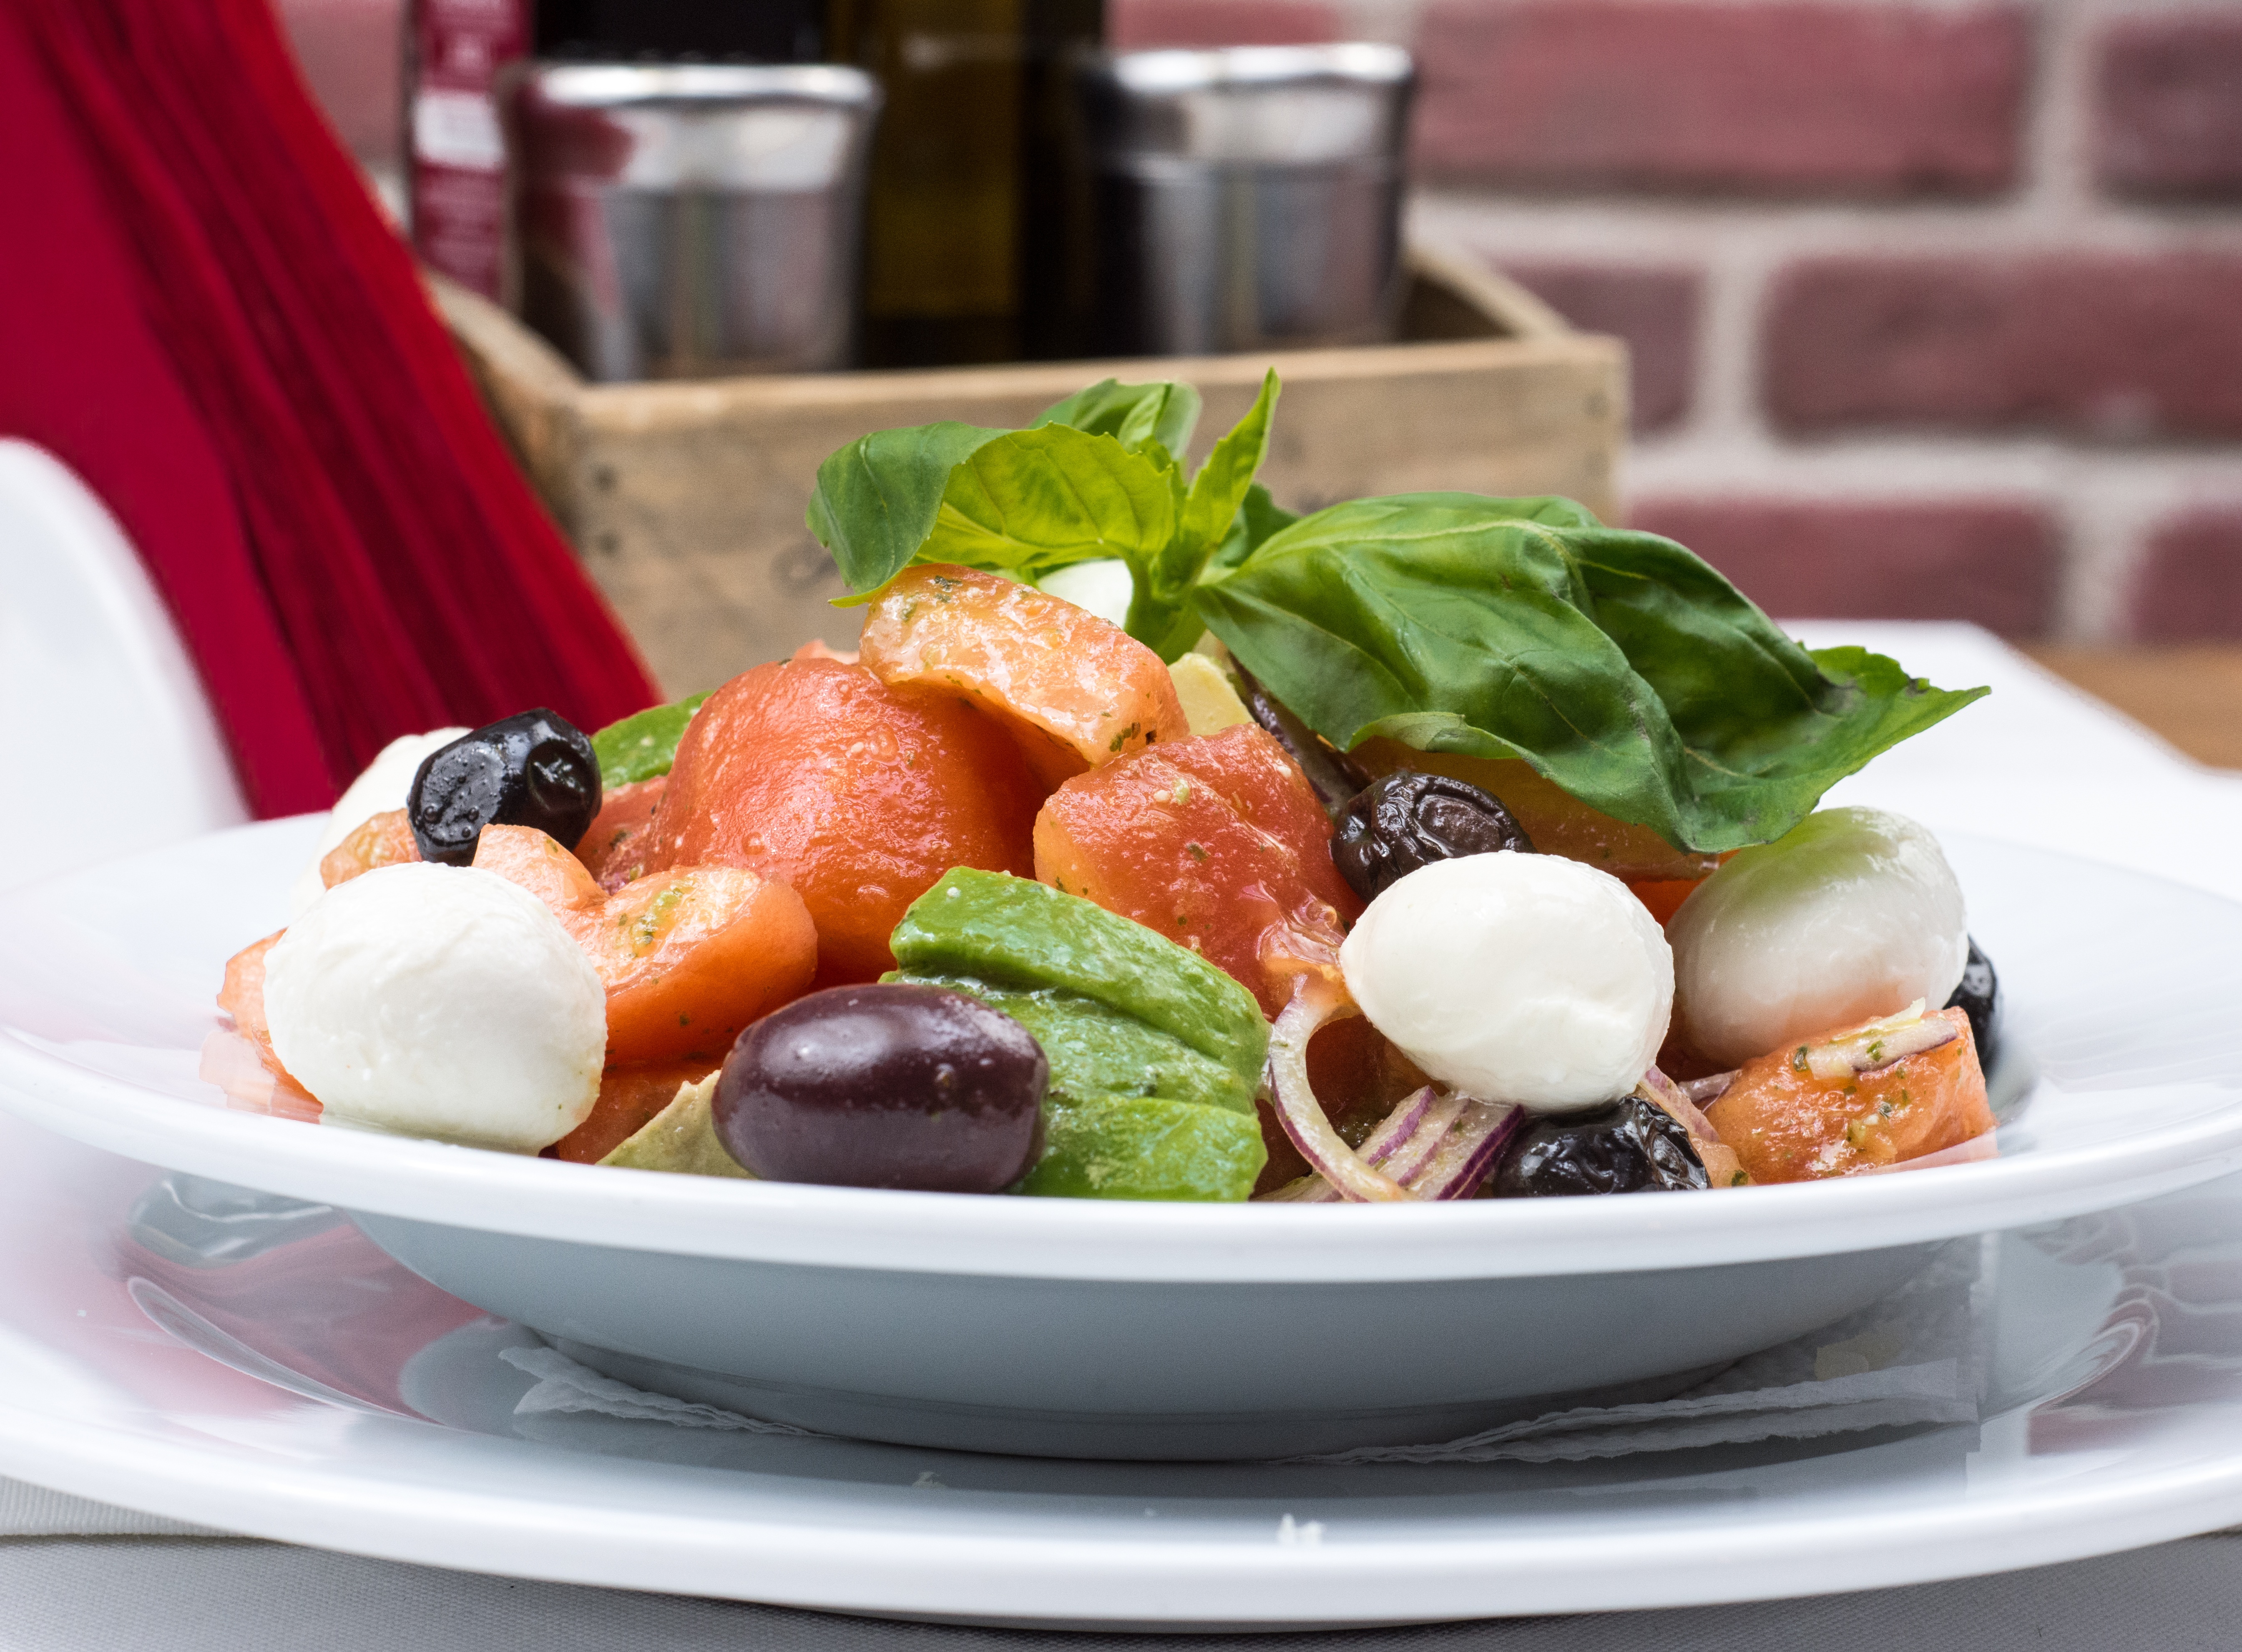
dish, meal, food, salad, green, mediterranean, produce, vegetable, plate, fresh, breakfast, healthy, lunch, cuisine, homemade, basil, cheese, tomato, vitamin, nutrition, tomatoes, vegan, vegetarian, oil, detox, italian, traditional, olive, organic, mozzarella, cherry tomatoes, caprese, italian salad